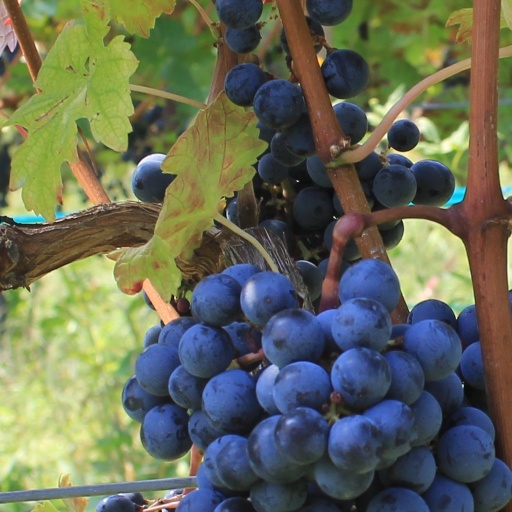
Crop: grape